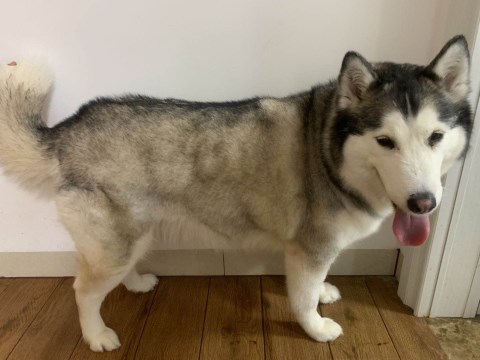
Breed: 1160-n000003-Siberian_husky